Queens Park, Crewe

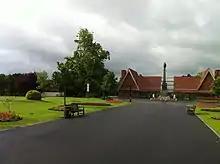
Queens Park looking towards the pavilion

Queens Park in Crewe, Cheshire, is a 44.5 acre (18ha) Grade II* listed public park opened in 1887, little changed from its original plan.